Saint Elizabeth University

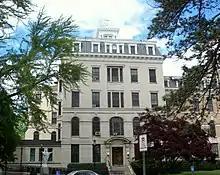
Elizabeth convent

Saint Elizabeth University is located on the campus of the Sisters of Charity of Saint Elizabeth. The wooded campus is home to the classical Greek amphitheater built into a hillside and the original dairy farm for the complex.